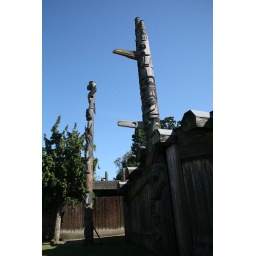
More of the house poles and a wooden house of the native Indian people who lived (and still live) in BC.